Seasteading

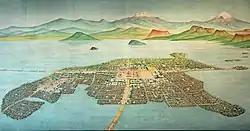
Modern drawing of Tenochtitlan, the capital city of the Aztec Empire

Other inspirations include Tenochtitlan, the capital city of the Aztec Empire, founded on an island in Lake Texcoco with connected artificial islands built around it – Mexico City now entirely covers the lake's basin – and floating communities such as the Uru people on Lake Titicaca, the Tanka people in Aberdeen, Hong Kong, and the Makoko in Lagos, Nigeria.